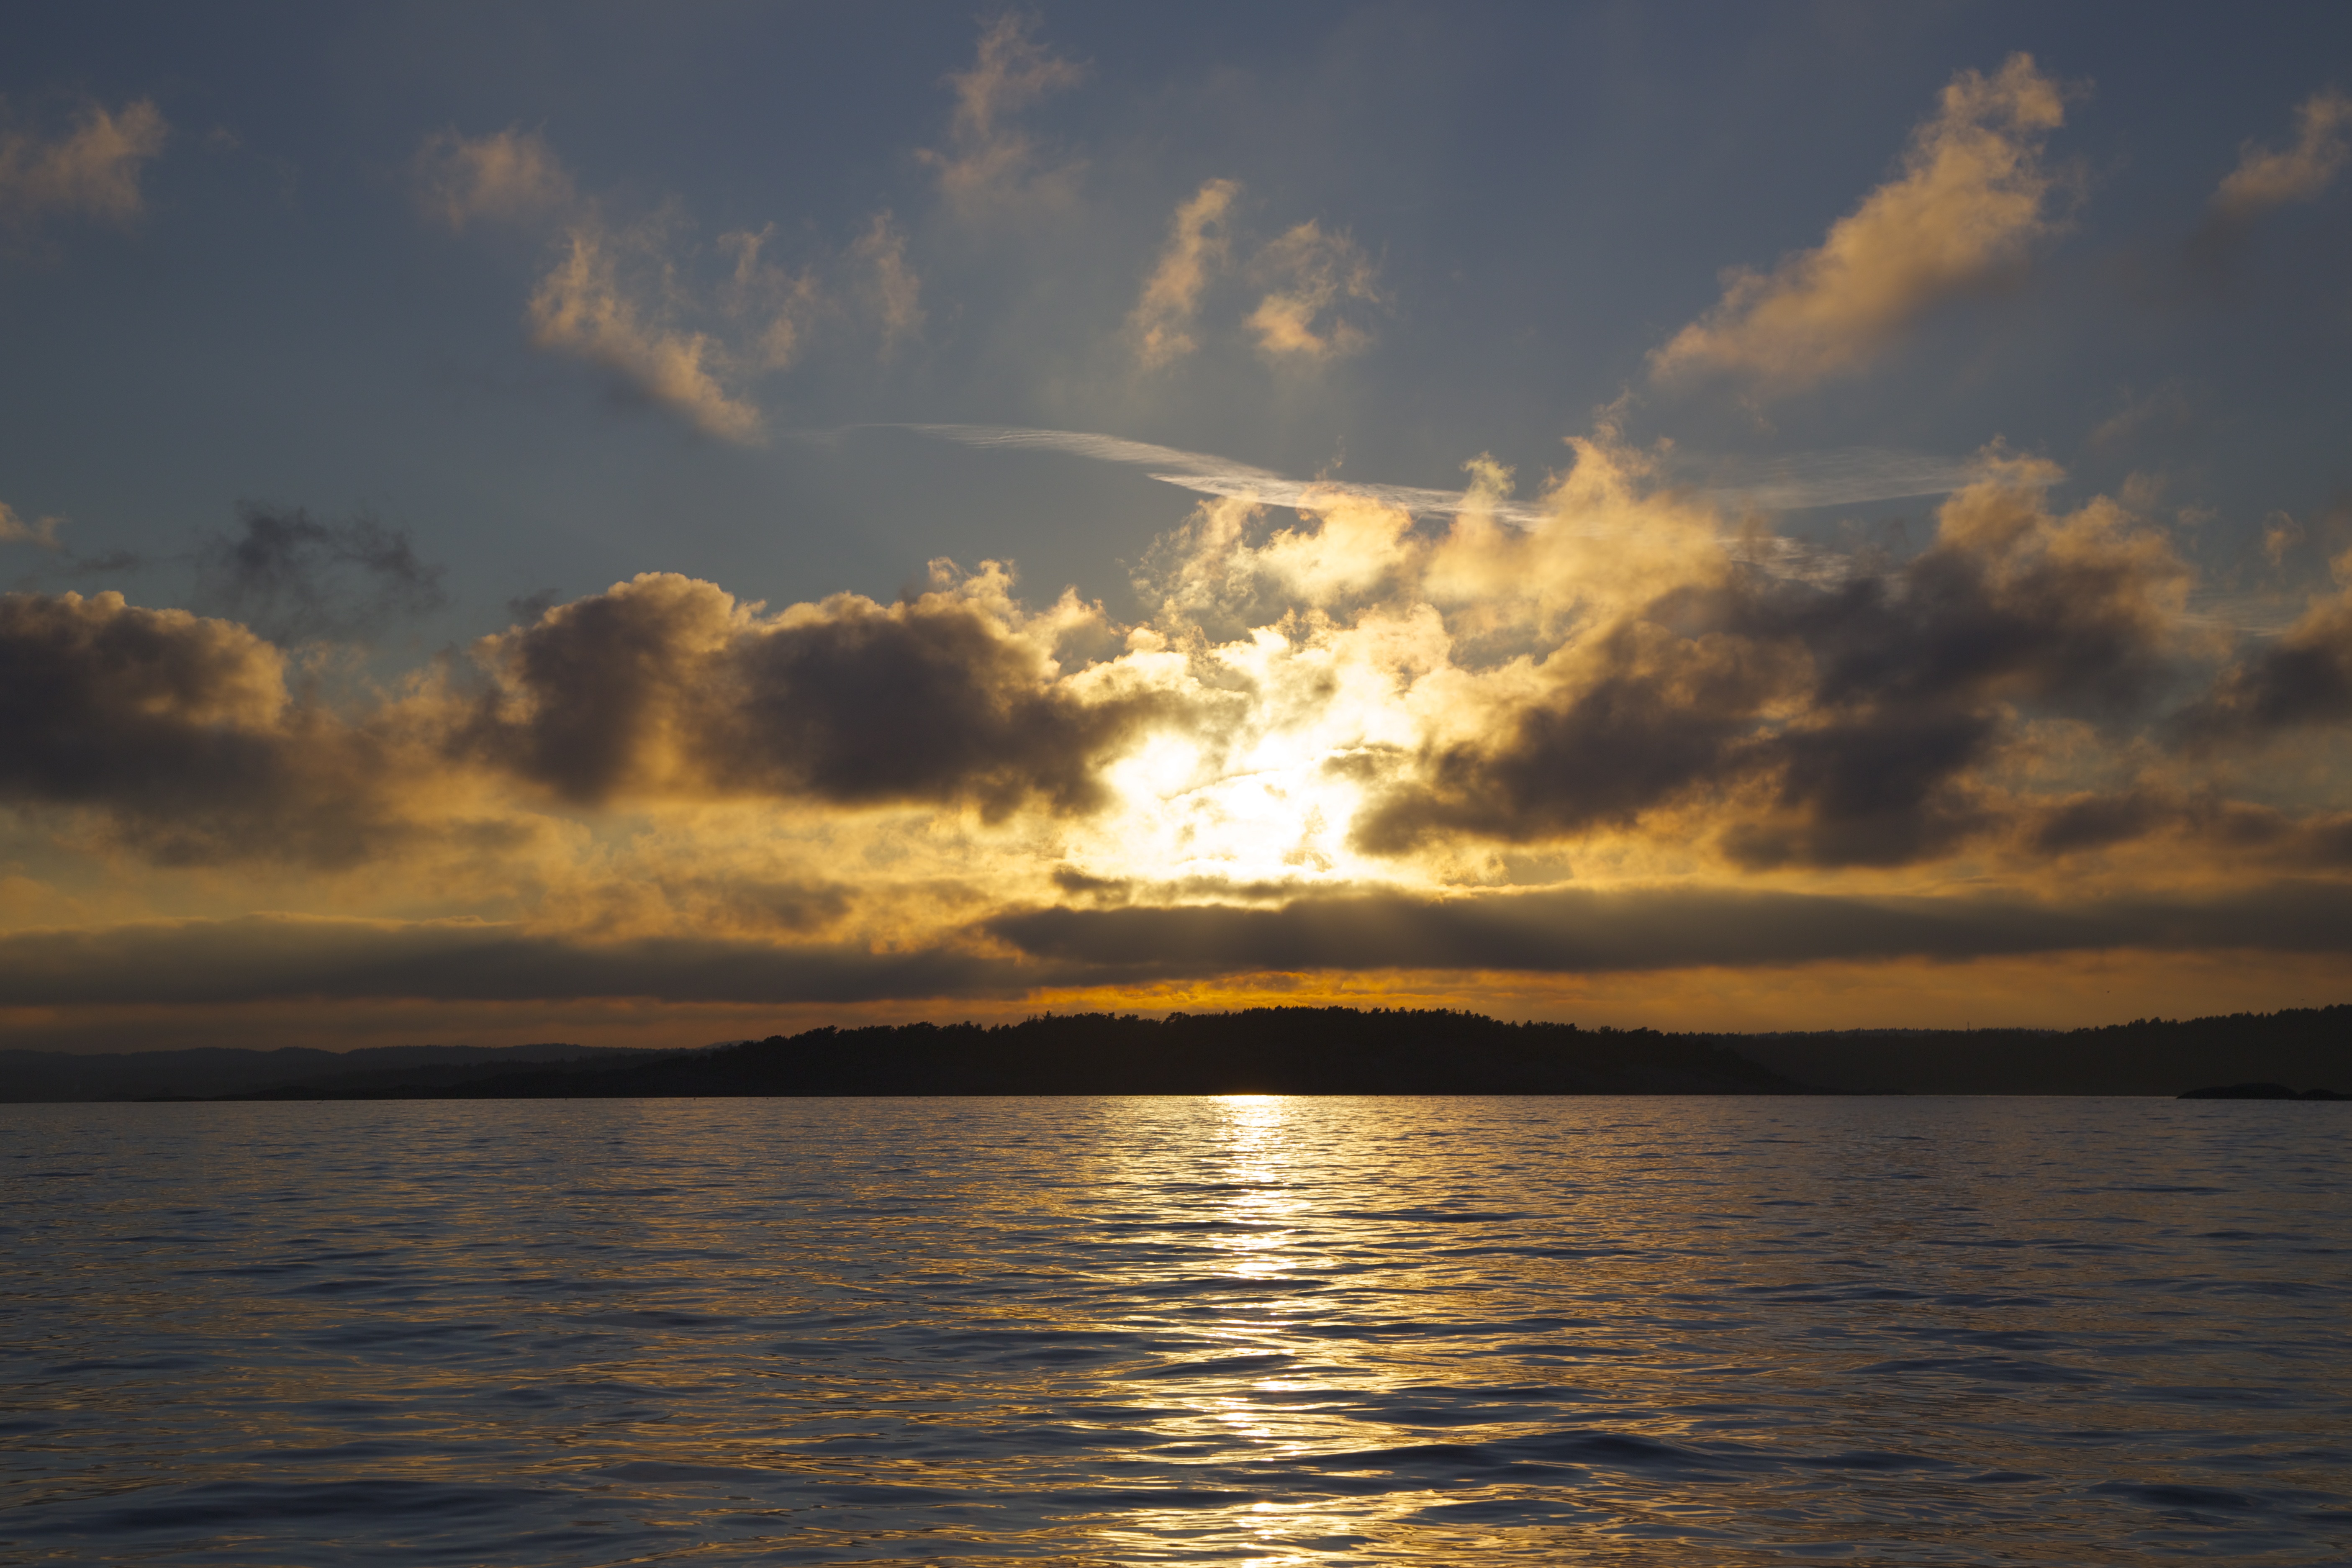
sea, coast, ocean, horizon, cloud, sky, sun, sunrise, sunset, boat, sunlight, morning, shore, dawn, summer, dusk, evening, reflection, loch, the nature of the, afterglow, meteorological phenomenon